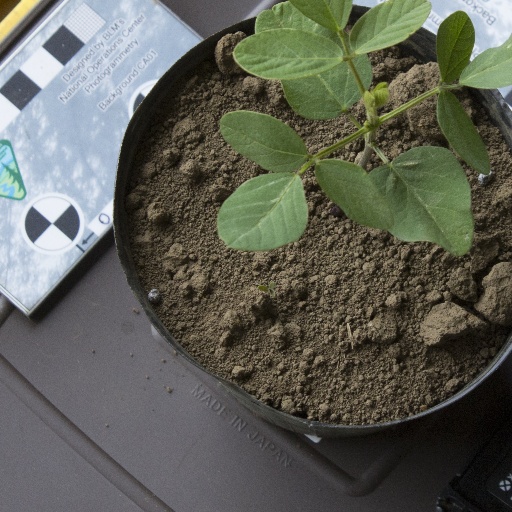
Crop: soybean